Ludwig Freiherr Roth von Schreckenstein

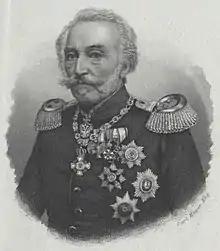
General Baron Ludwig Roth von Schreckenstein

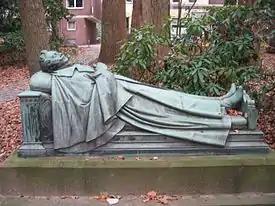
Schreckenstein's grave in Munster

Ludwig Johann Karl Gregor Eusebius Freiherr Roth von Schreckenstein (16 November 1789 in Immendingen – 30 May 1858 in Münster) was a Prussian General of the cavalry and Minister of War.